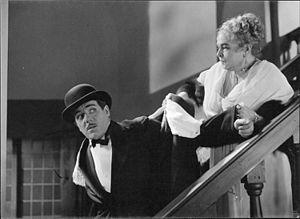
Fasters millioner est un film suédois réalisé par Gustaf Molander et sorti en 1934.